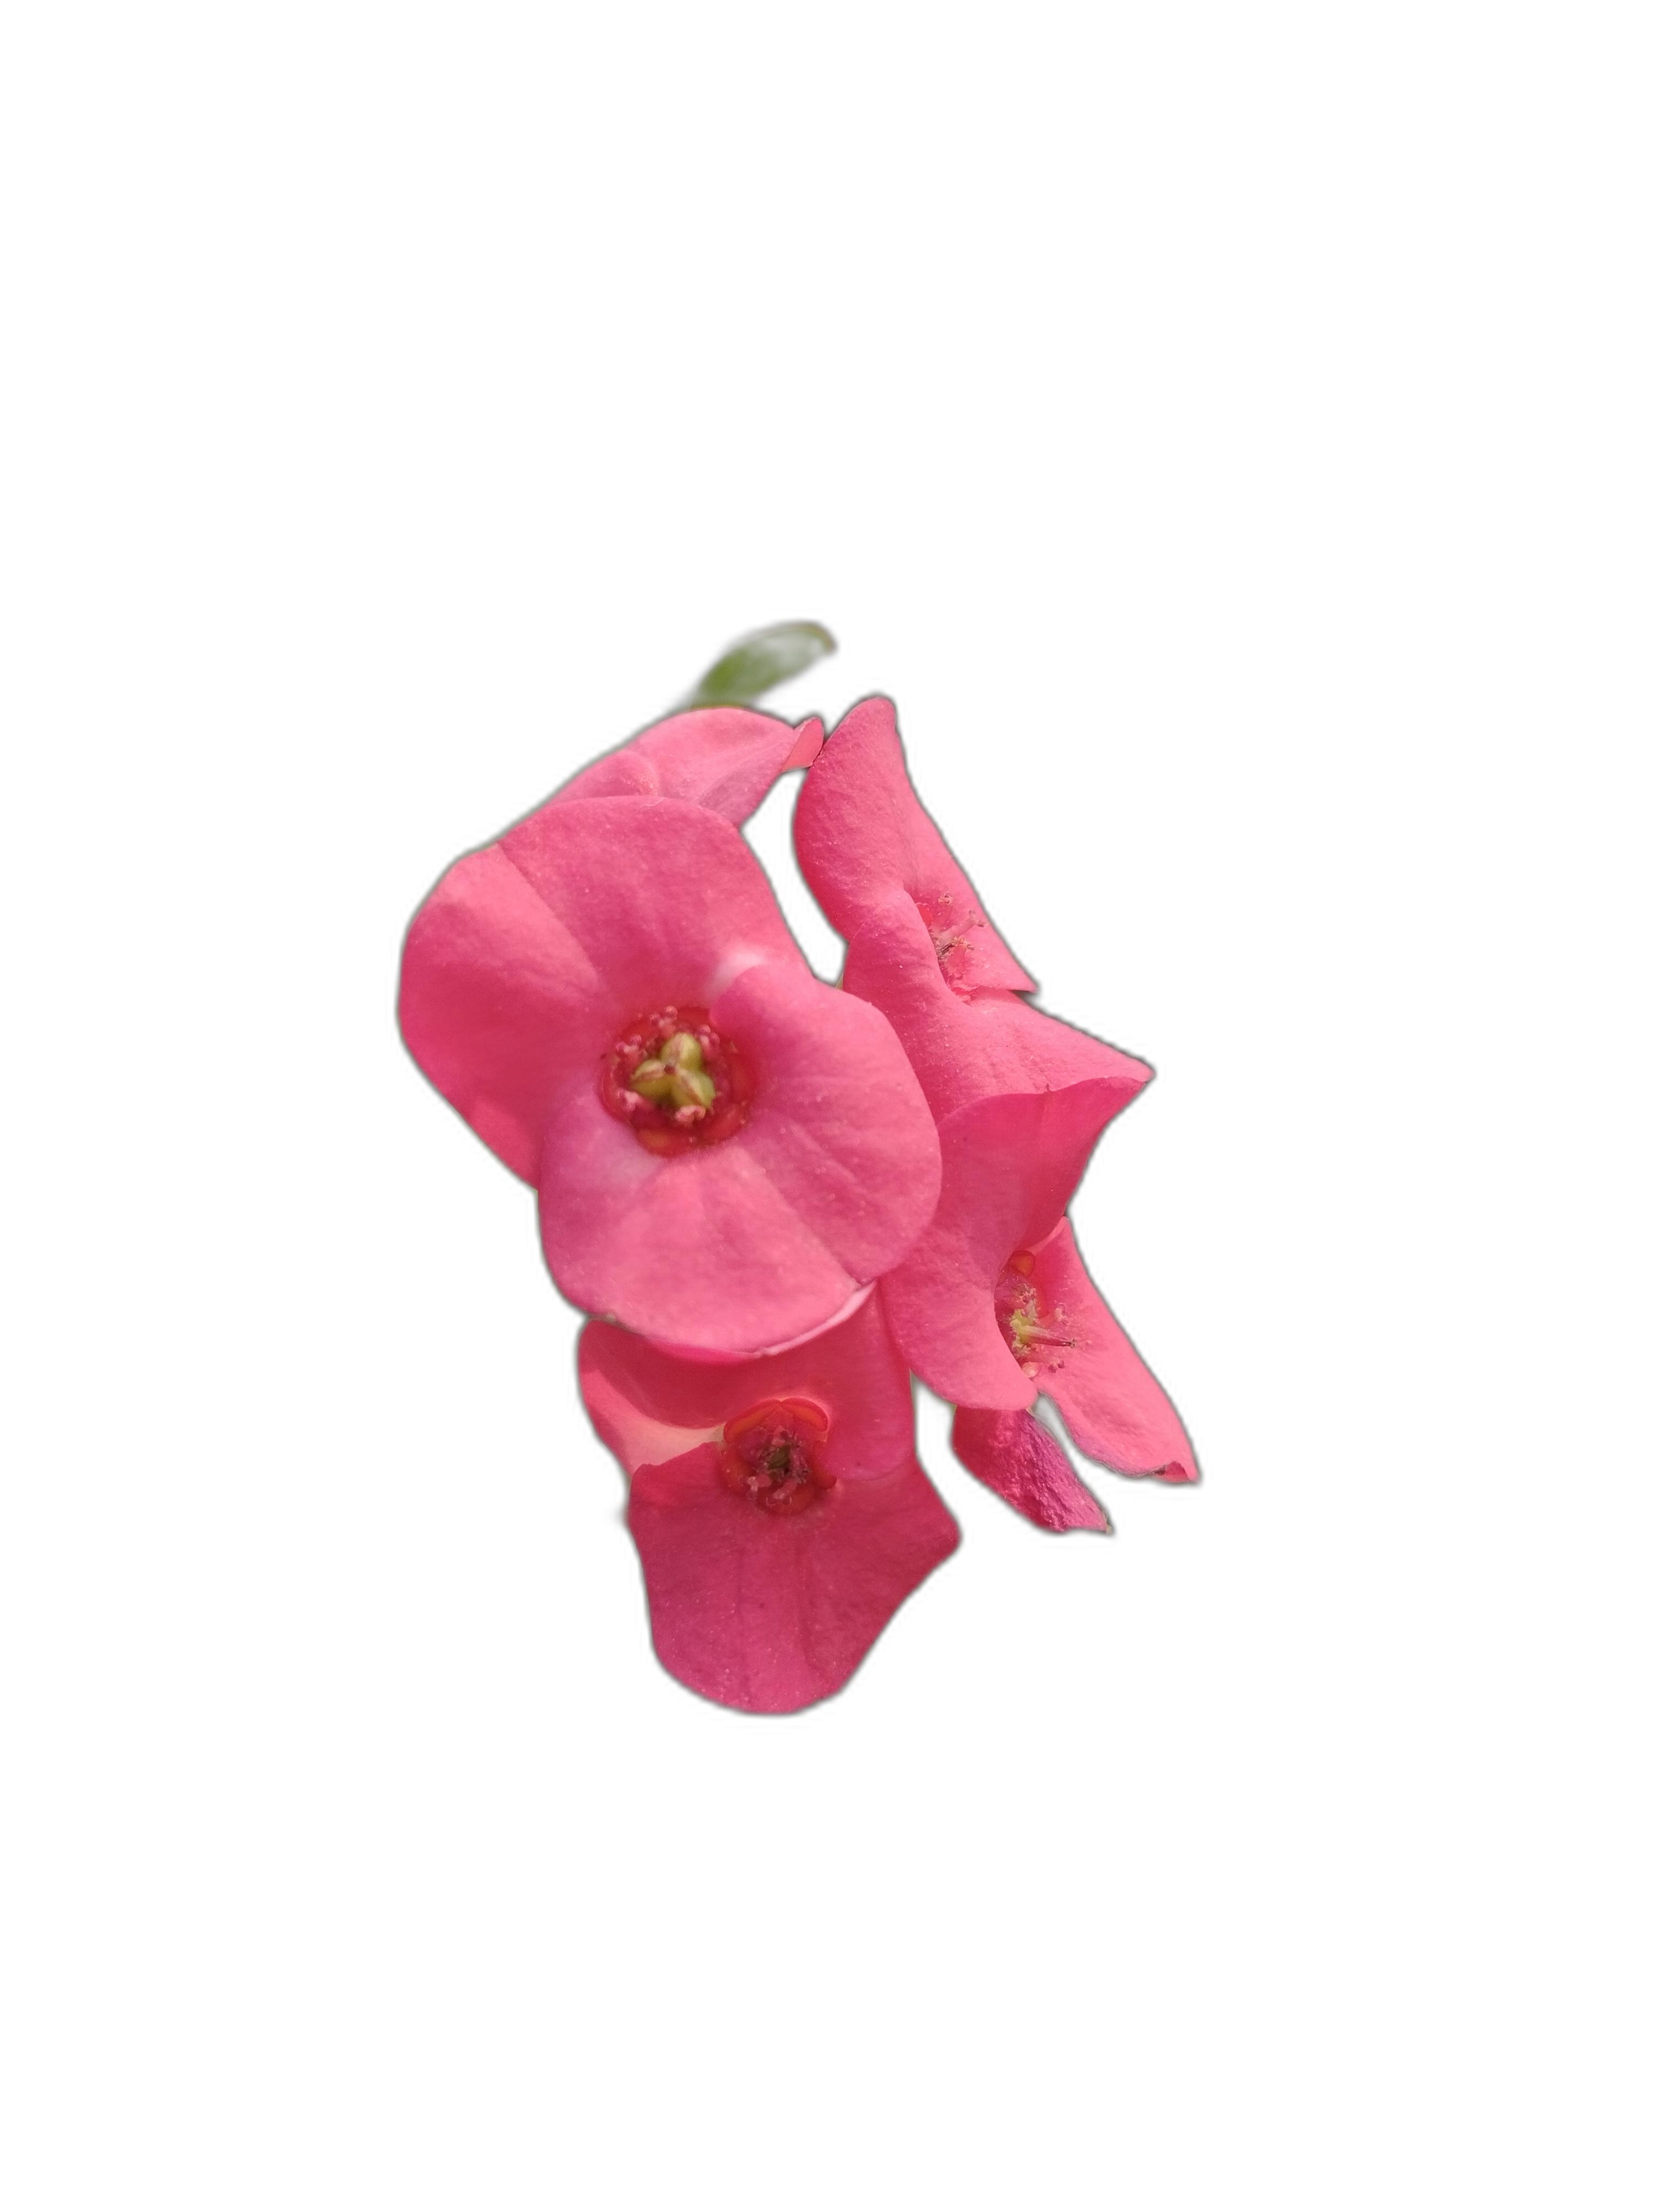
Label: Crown of thorns